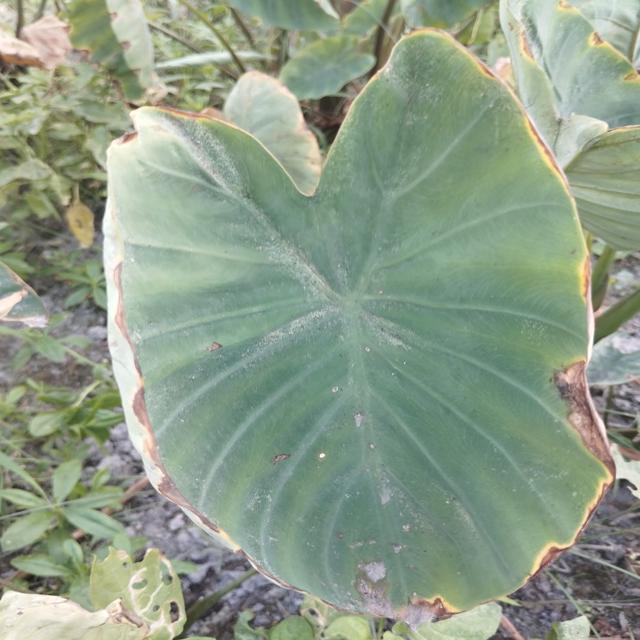
Label: Mid_Blight